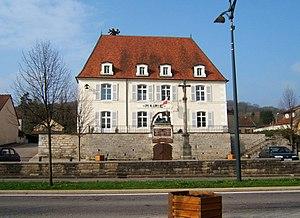
Mairie de Vaivre-et-Montoille